Edward Marsden

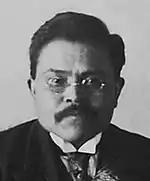
Rev. Edward Marsden

The Rev. Edward Marsden (1869–1932) was a Canadian-American missionary and member of the Tsimshian nation who became the first Alaska Native to be ordained in the ministry.